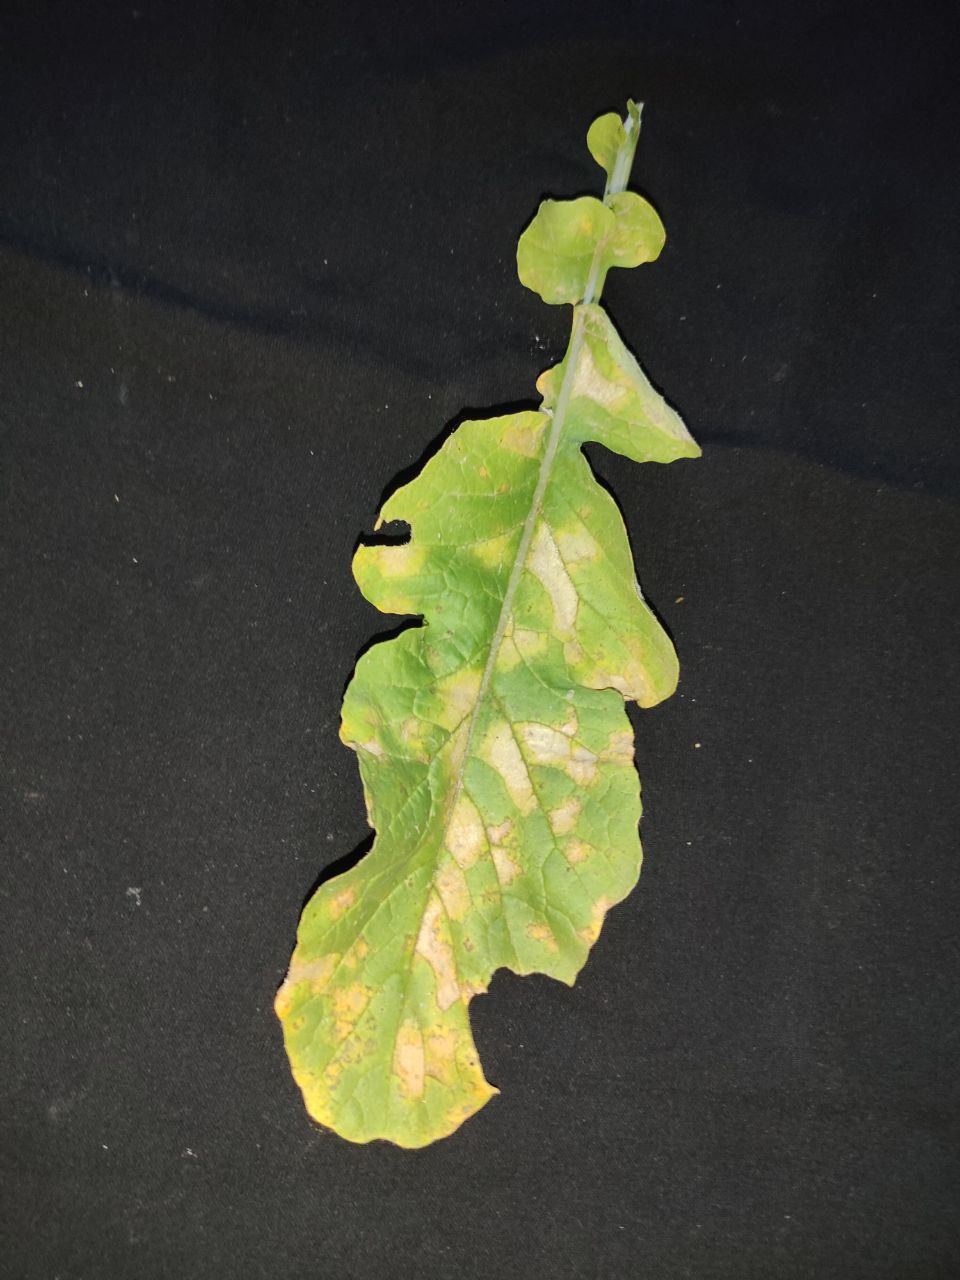
Label: Mosaic virus